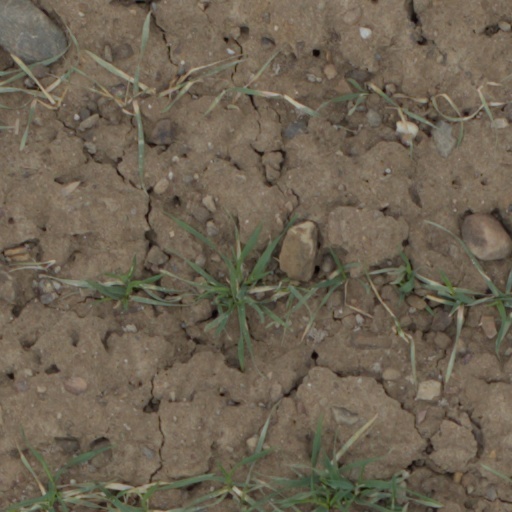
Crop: wheat